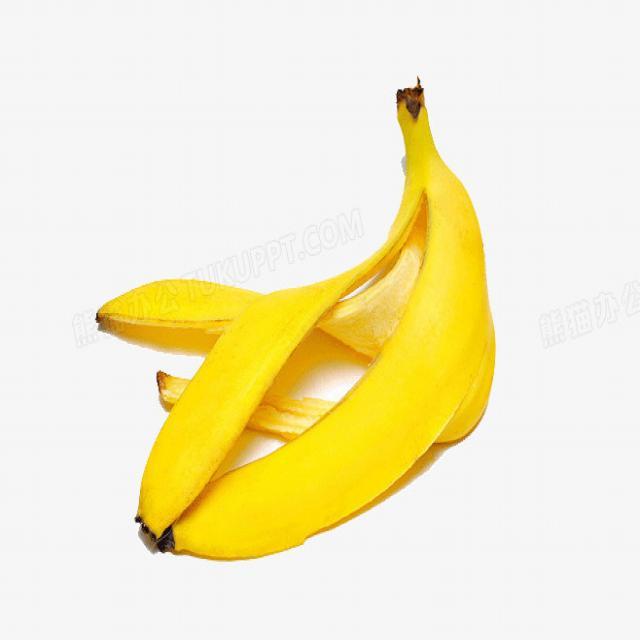
Label: bananas